Dayton-Wright RB-1 Racer

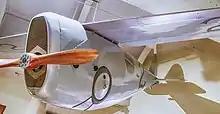

Dismantled and shipped to France, the RB-1 was flown by Howard Rinehart in the 28 September 1920 race, but was forced to withdraw after a cable failure prevented retraction of the gear/flap mechanism, allowing the two Nieuport-Delage NiD.29V racers to make a one-two finish.